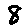
Label: 8